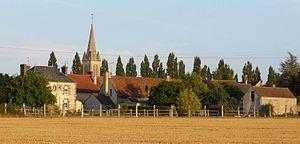
Vue de vrigny depuis la plaine
Vrigny est une ancienne commune française, située dans le département de l'Orne en région Normandie, peuplée de 377 habitants.